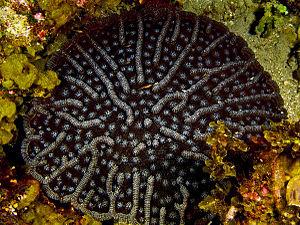
Mycetophyllia aliciae est une espèce de coraux appartenant à la famille des Mussidae.
Mycetophyllia est un genre de coraux durs de la famille des Mussidae.
Les Mussidae constituent une famille de scléractiniaires.